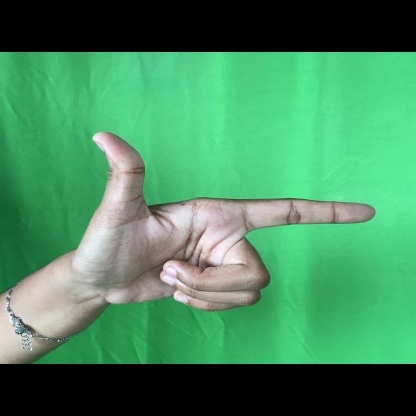
Mudra: Chandrakala